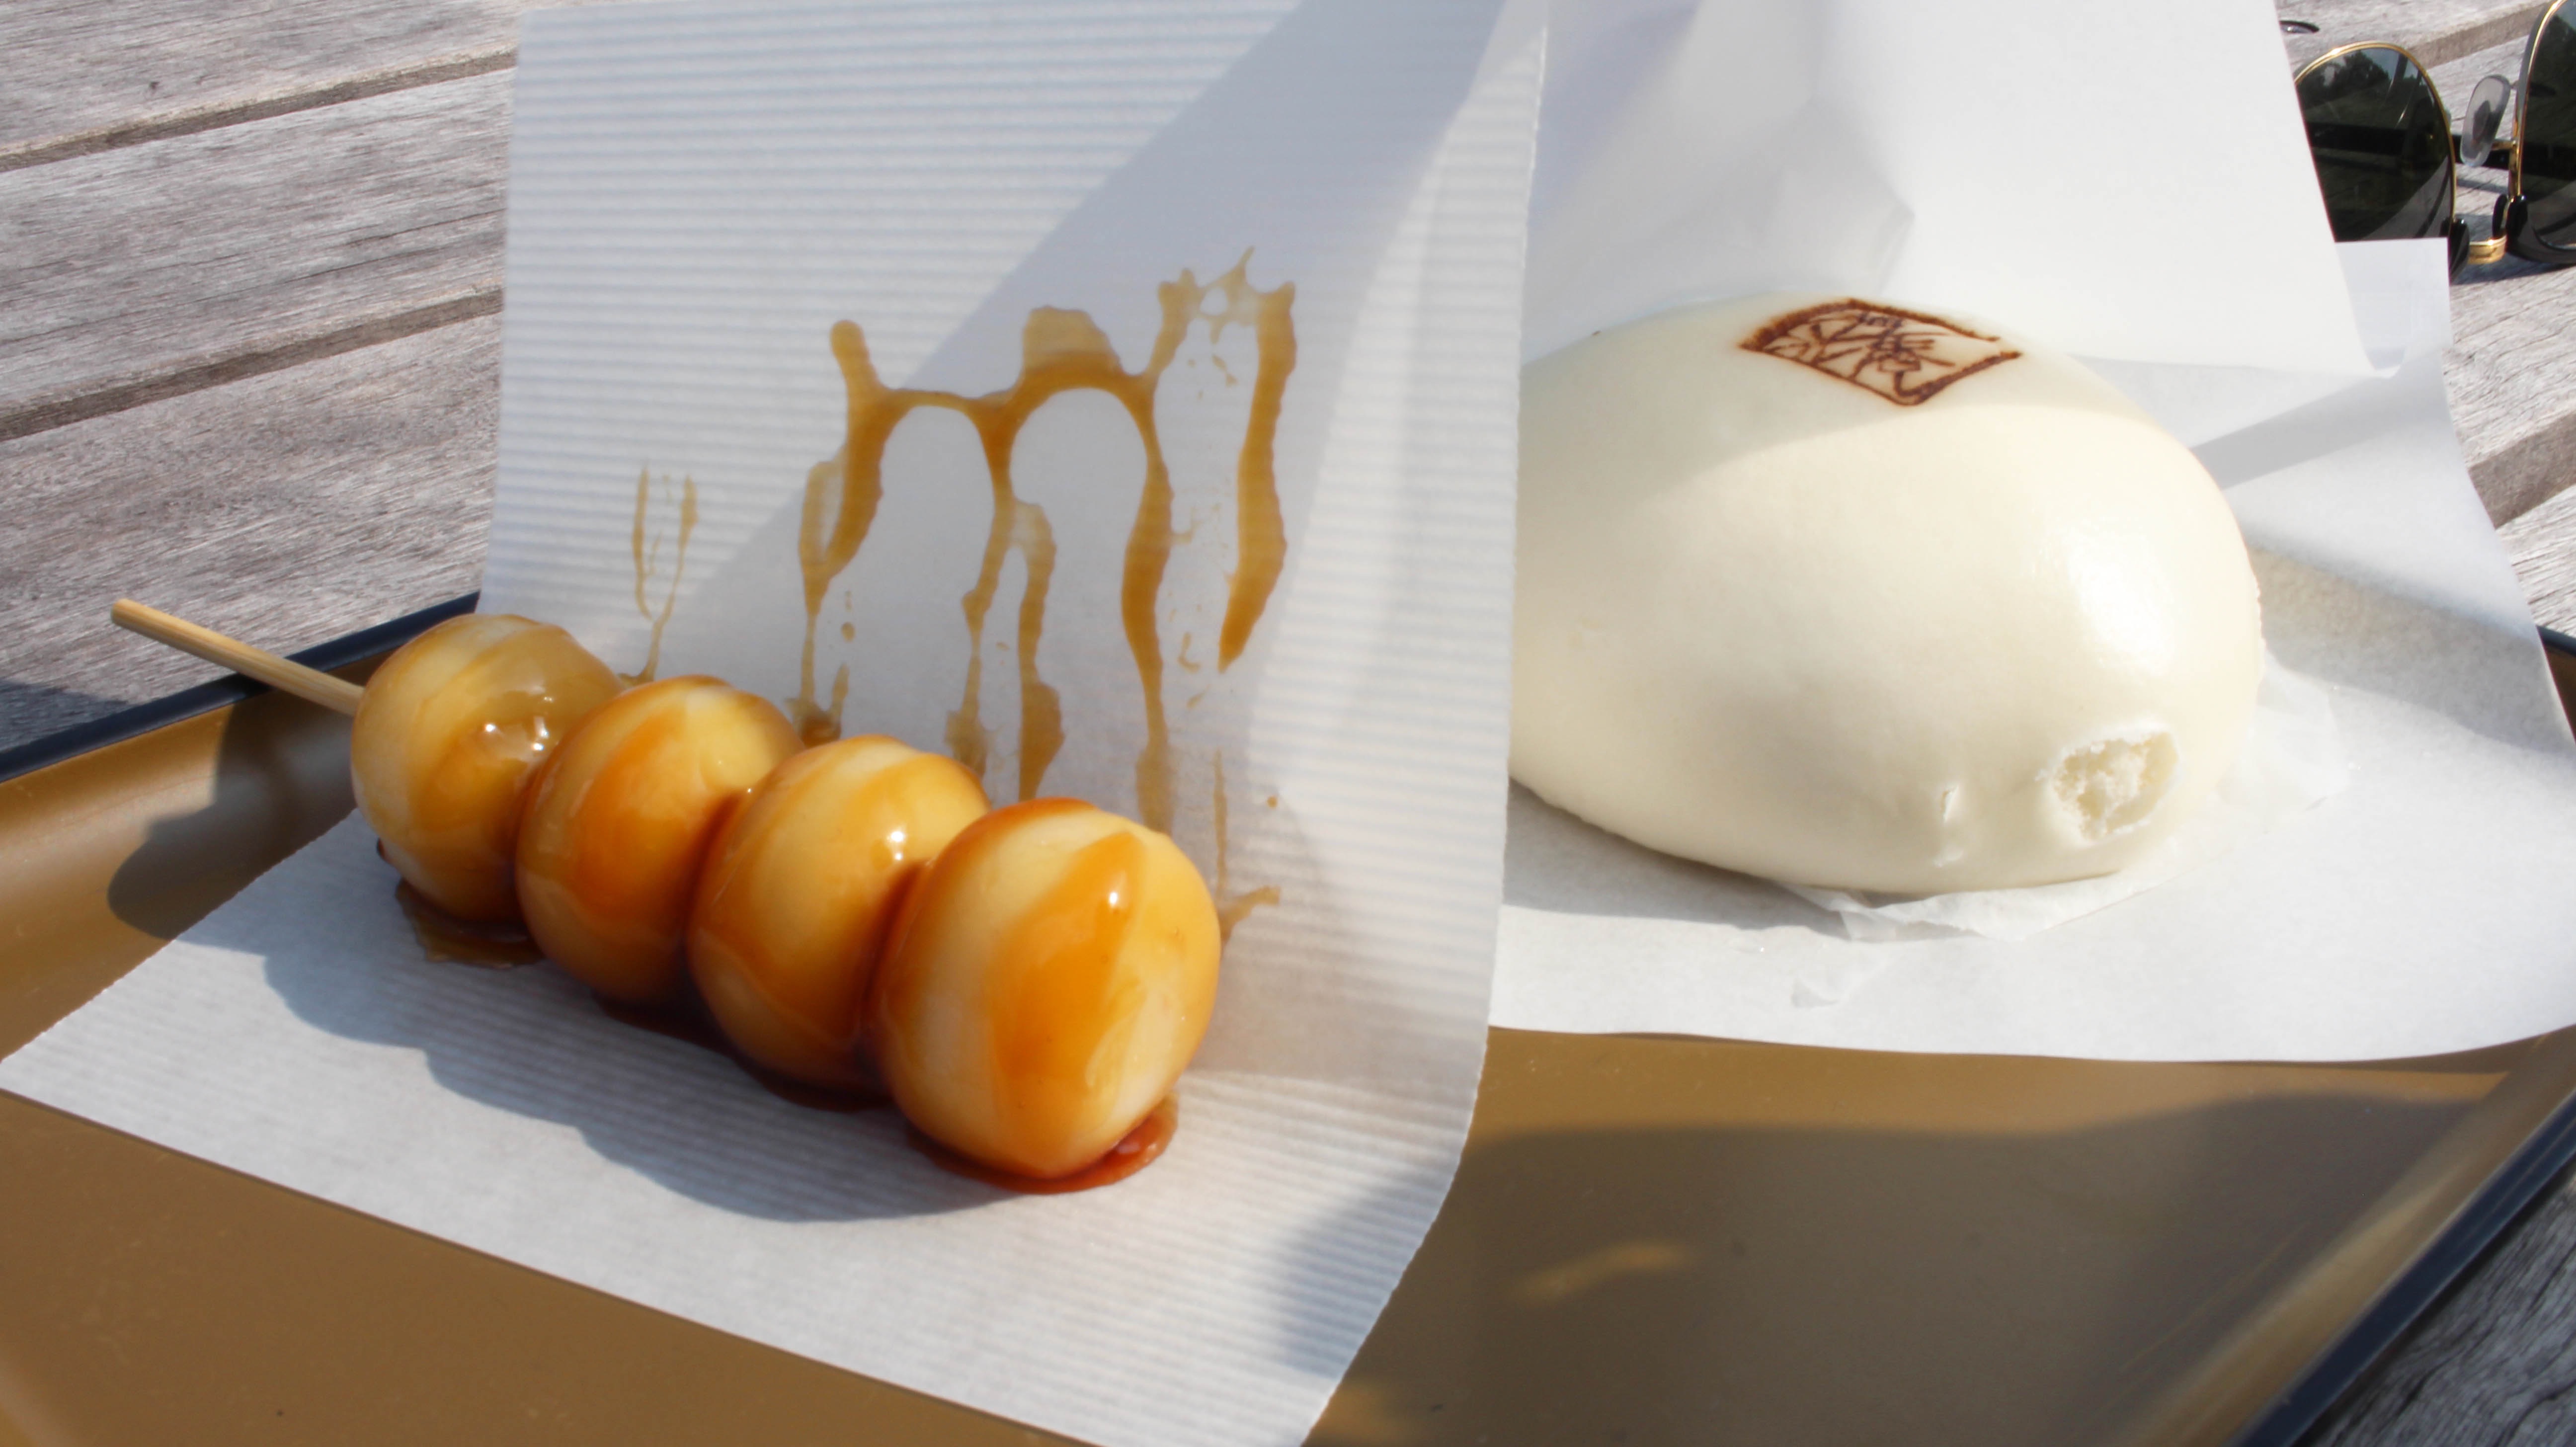
dish, meal, food, produce, baking, dessert, lighting, cuisine, flavor